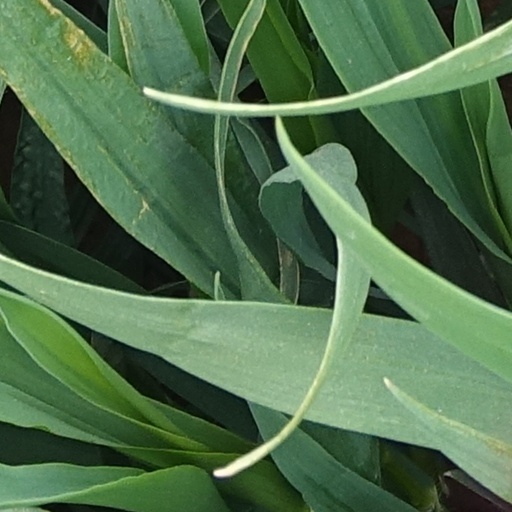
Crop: wheat